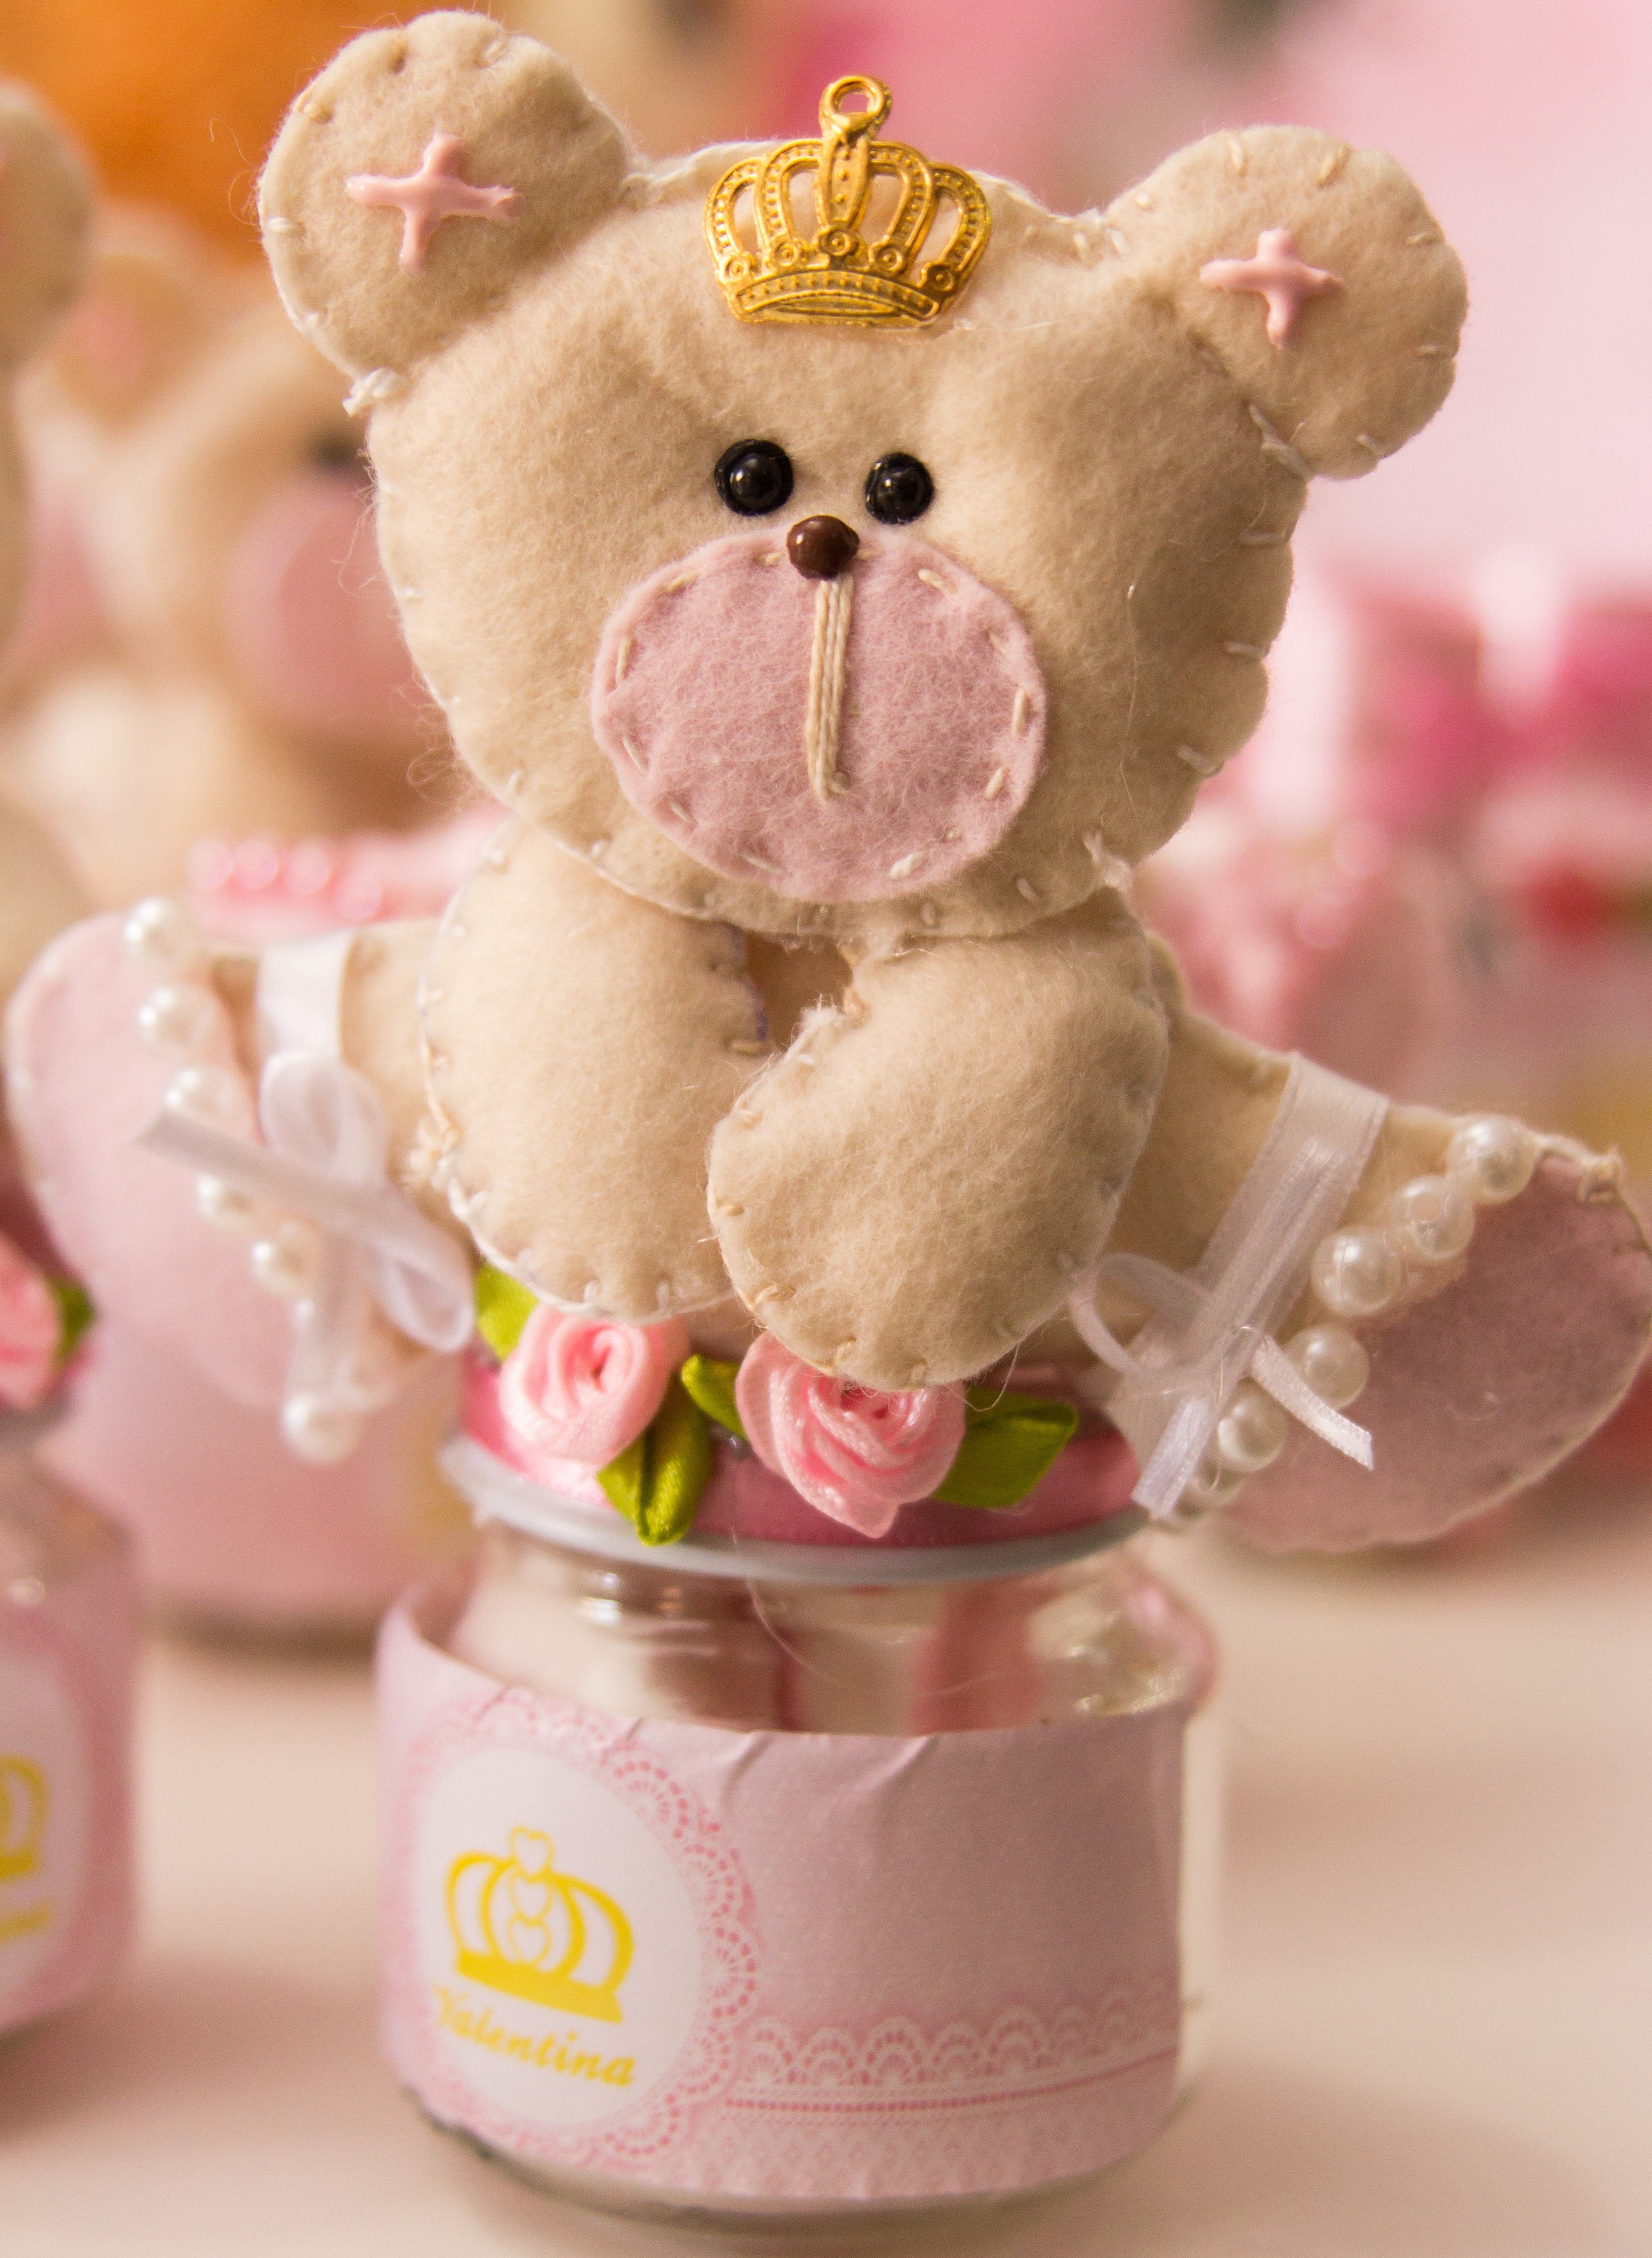
pot, bear, pink, toy, teddy bear, crafts, princess, stuffed toy, baby shower